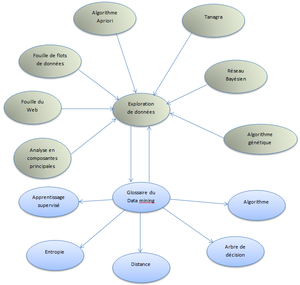
La fouille du Web est l'application des techniques d'exploration de données en vue de découvrir des constantes, schémas ou modèles, dans les ressources d'internet ou les données le concernant. Selon ces cibles, la fouille du web peut être divisée en trois types : la fouille de l'usage du web, la fouille du contenu du web, la fouille de la structure du web.